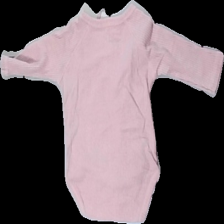
View: back
Type: Top
Category: Children
Brand: Not in the list
Brand text on label: Åhlens
Colors: Pink
Material: 70% cotton, 30% viscose
Cut: Regular
Size: 58
Season: All
Damage: washed out
Price range: <50
Recommended usage: Export